MTV EXIT

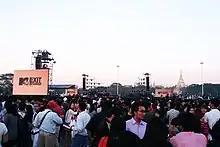
MTV Exit Live Yangon

To maximize the coverage of the campaign all MTV EXIT programming is produced rights-free and distributed free of charge to any broadcaster that wishes to air the programming as well as any organisation or individual that wants to use the programming in outreach educational work.